John Webb Singer

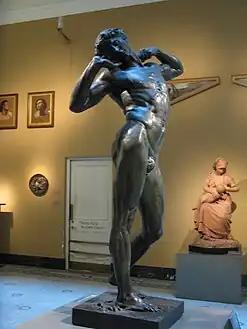
Frederic Lord Leighton: "The Sluggard", Victoria and Albert Museum

John Webb Singer (23 February 1819 – 6 May 1904) was an English businessman who created a substantial art foundry in Frome, Somerset, known for its statuary and ecclesiastical products. He had assembled immense collections of antique jewellery, rings, wine glasses, snuffboxes, stamps. He took a prominent part in both local and national politics, serving on the Local Board and its successor the Urban District Council, founding the Frome Art School and helping to create the Frome Literary and Scientific Institution (now the Frome Museum). He worked with the leading bronze sculptors of his day.